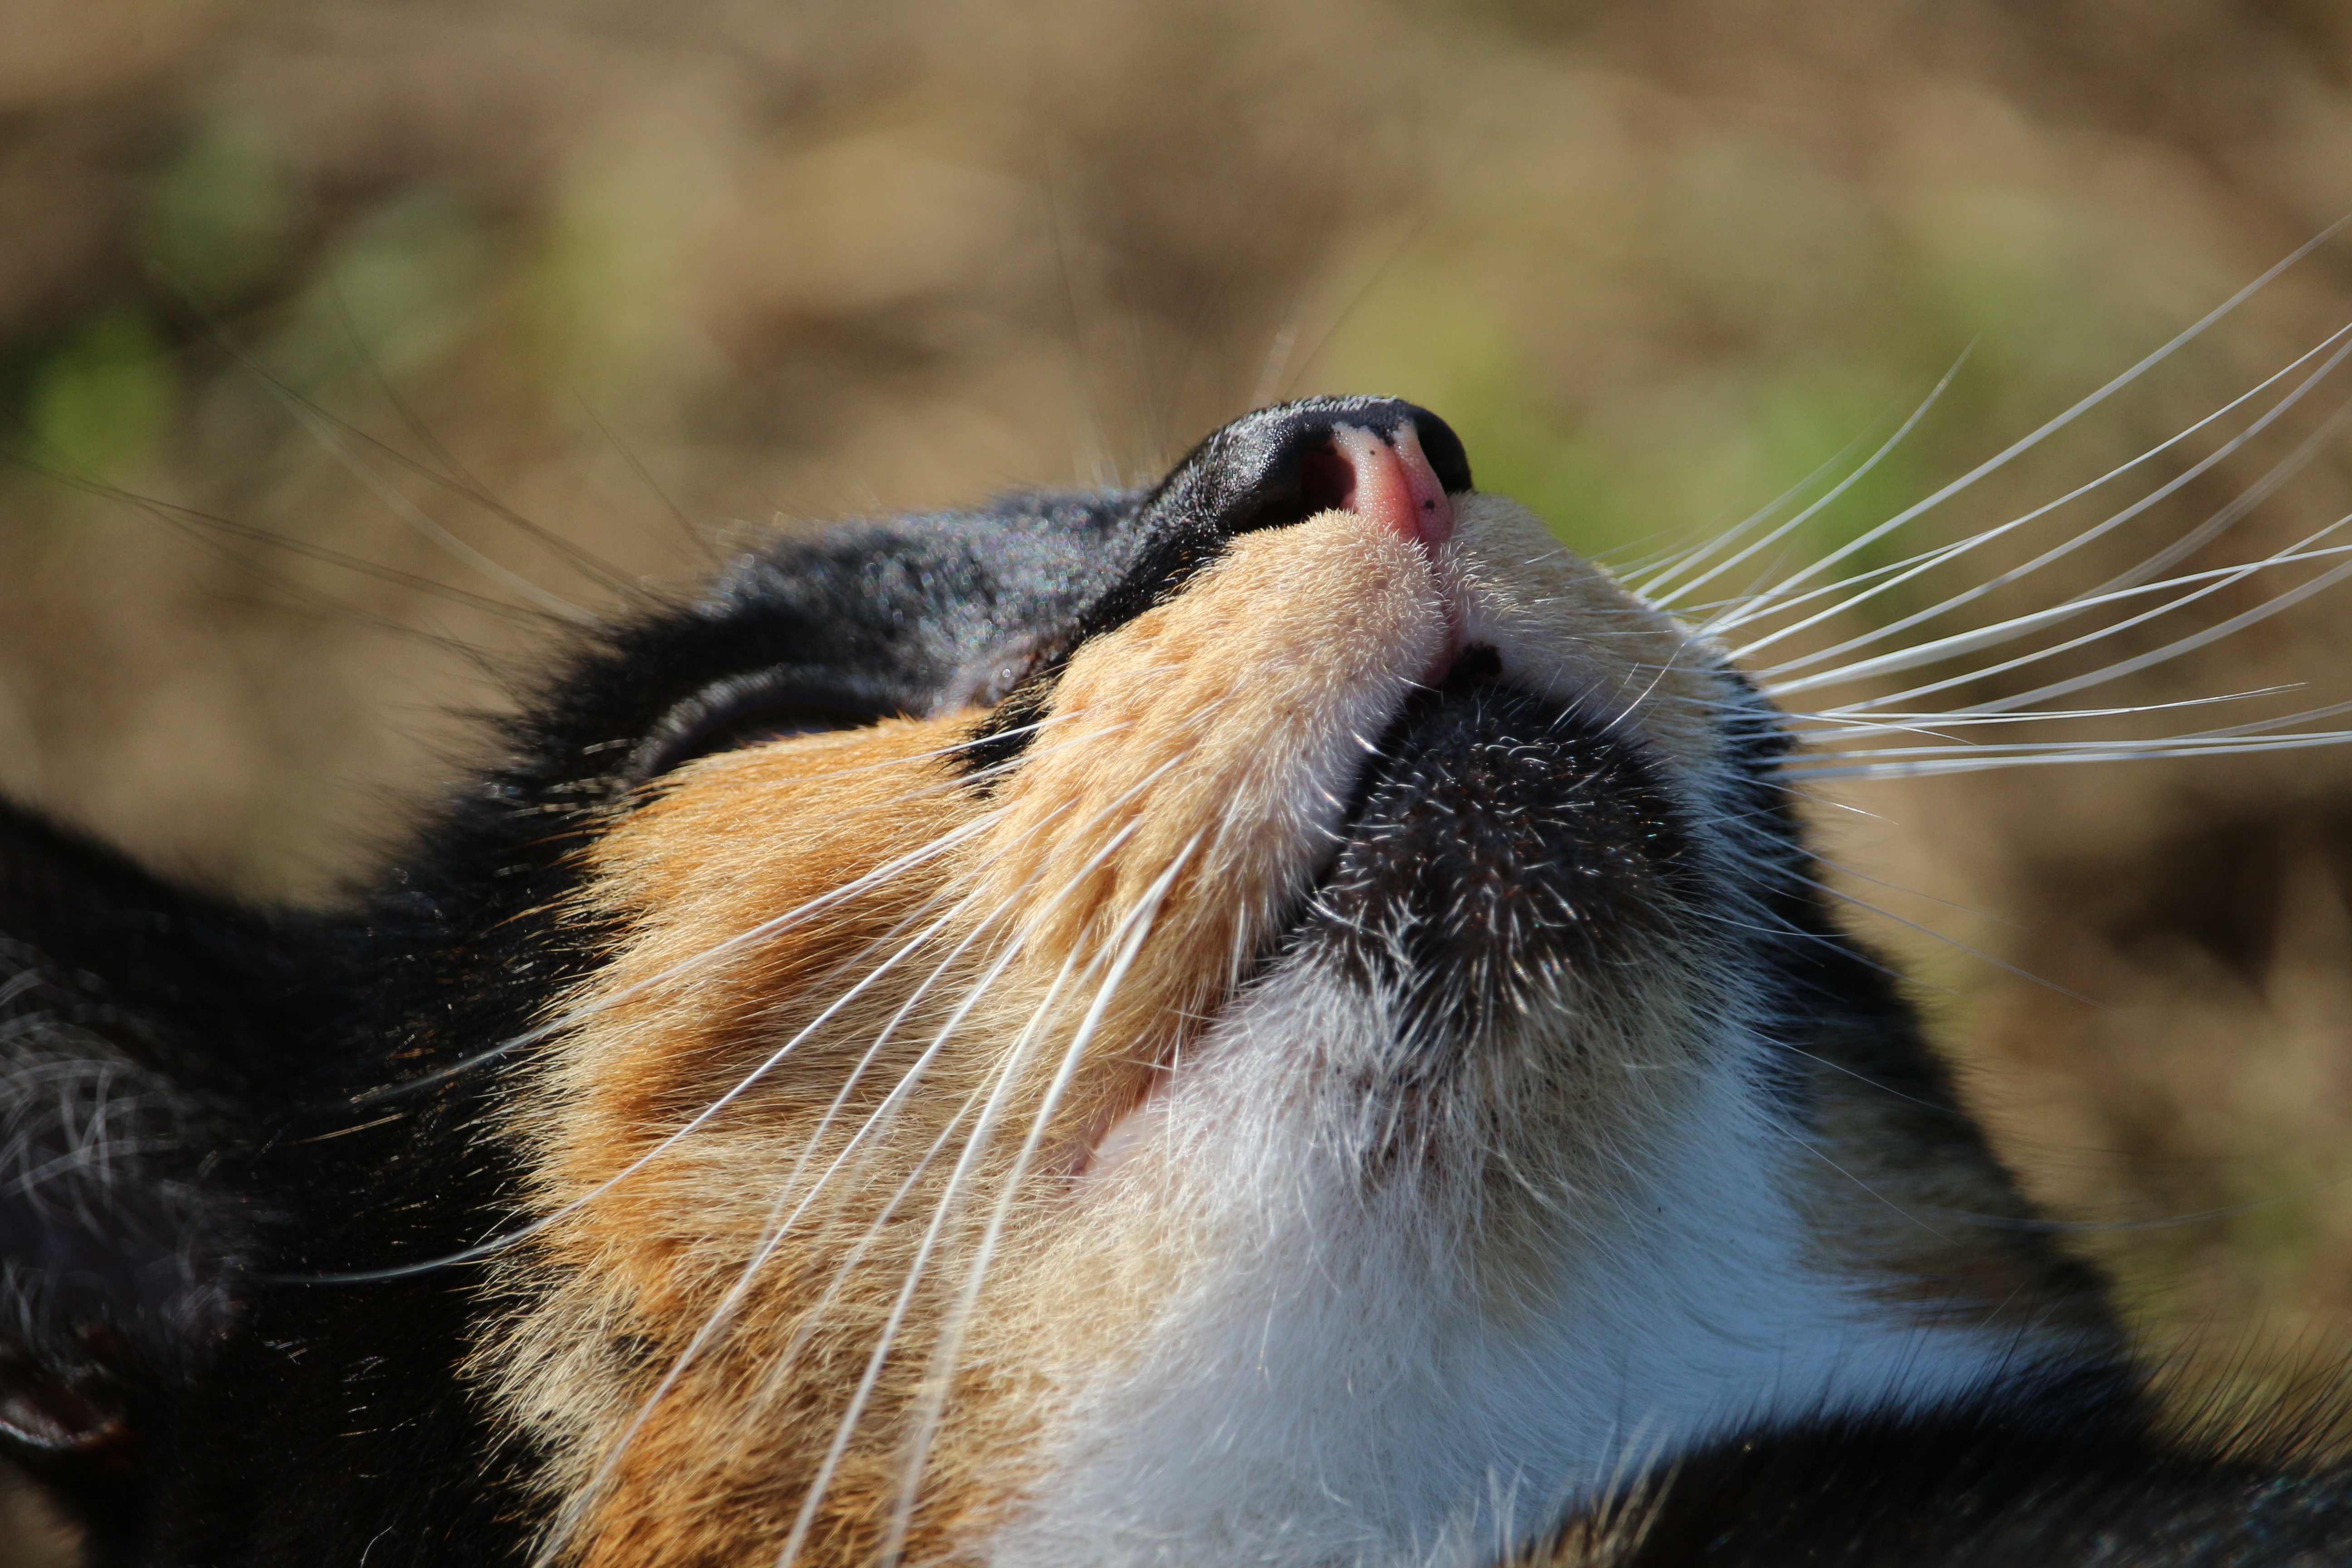
wildlife, cat, mammal, fauna, yawn, close up, whiskers, eye, vertebrate, mieze, domestic cat, cat face, lucky cat, three coloured, dog like mammal